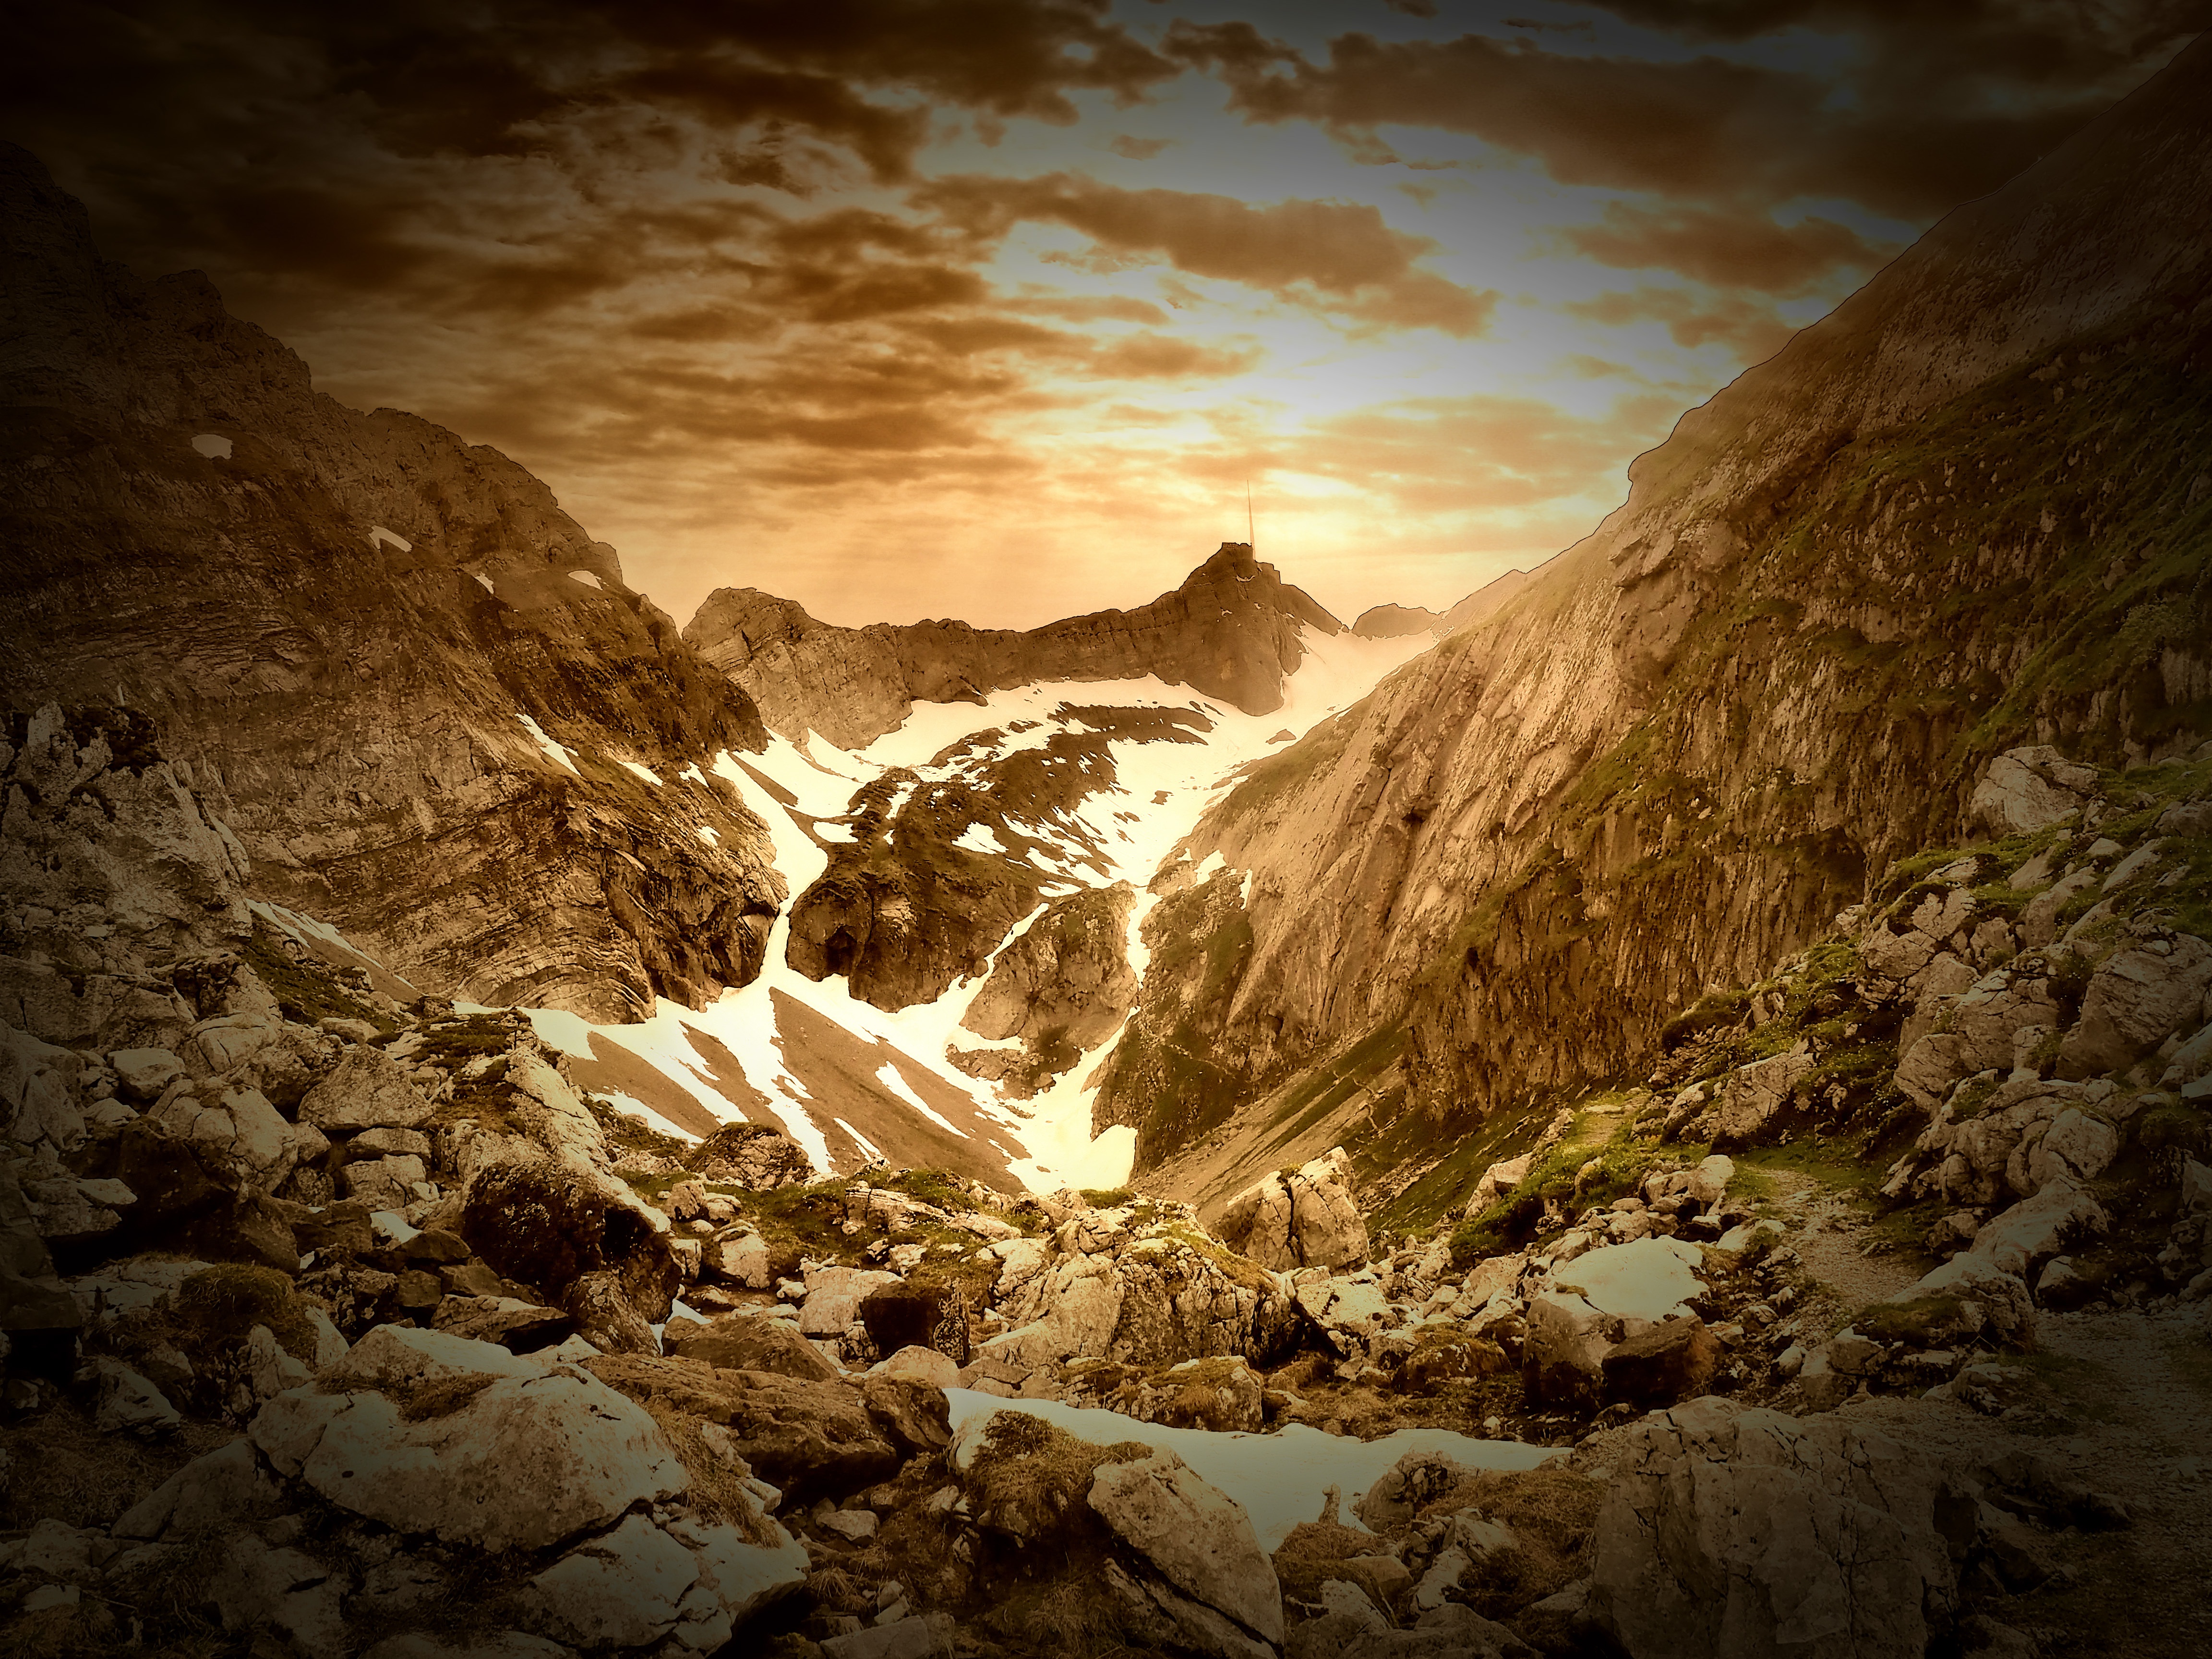
landscape, nature, rock, mountain, sky, sunlight, valley, formation, cave, mountain peak, stones, geology, mountains, wadi, landform, s ntis, geographical feature